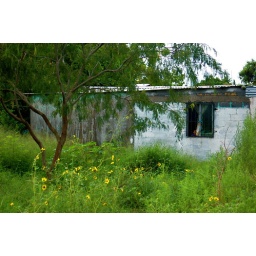
A young boy spying on our mission group from the only window in his home, in Matamoros, Mexico.